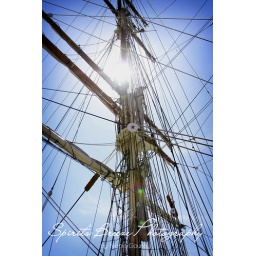
sail boat Elissa, the oldest in the world that still sails